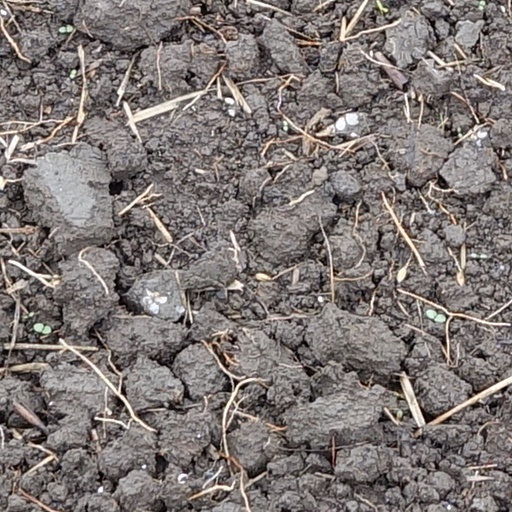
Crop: wheat